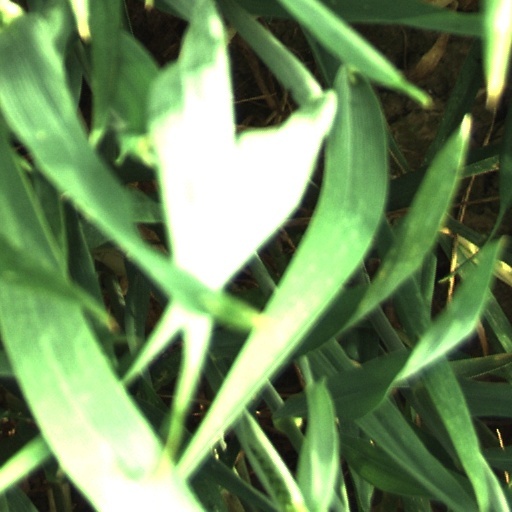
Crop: wheat